Artillery Memorial, Cape Town

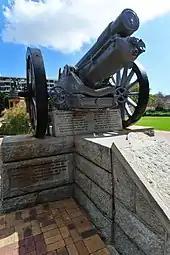
Artillery Memorial, Cape Town

Prior to the South African wars, metallic artillery was first introduced in the American Civil War. Metallic rifle and pistol cartridges, the first repeating rifles and carbines, the first ironclad ships, and many other inventions constituted a change in warfare. This marked an end to the use of primitive weapons and the introduction of modern warfare. According to DD Hall, South Africa was only introduced to the use of artillery due to the British, who possessed a small number of war artillery such as the "N Battery 5th Brigade, Royal Artillery, 10th Battery 7th Brigade, and the 9 pr 8cwt RML."